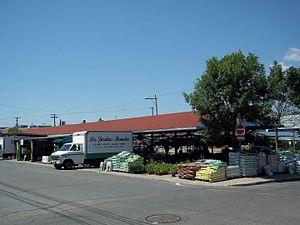
Vue arrière du marché Lachine, Montréal
Le marché Lachine est un marché public au 1865, rue Notre-Dame, coin 18ᵉ avenue, à Lachine, près du canal Lachine à l'île de Montréal. Ouvert en 1845 sur le site de l’actuelle mairie d’arrondissement, il est au cœur du centre économique de la ville. Détruit par un incendie en 1866, le marché a rouvert ses portes quarante ans plus tard sur la rue Notre-Dame, son site actuel.